Citizens (Spanish political party)

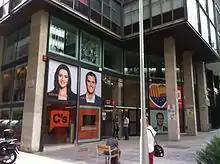
Former Barcelona Citizens Headquarters (2015-2021) in Sant Gervasi – Galvany. From 2015 to 2017 it also served as its Central HQ before its relocation to Madrid.

In the Ninth European Parliament, Ciudadanos sat in the Renew Europe group with six MEPs, sharing group with Emmanuel Macron's La République En Marche! (LREM), the German Free Democratic Party (FDP) and the Dutch Democrats 66 (D66). The party had been a member of its predecessor, the ALDE group, in the previous legislature. C's has been a member of the ALDE party since 4 June 2016. On 27 October 2018, Citizens' pressure led to the expulsion of Carles Puigdemont's Catalan European Democratic Party from ALDE due to its history of corruption.